Go.com

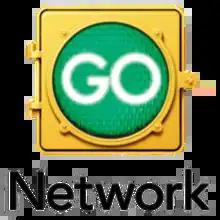
Go.com's original logo used from 1998 to 1999 as Go Network

On January 9, 1998, Disney registered Go.com. Infoseek and Disney Interactive Media Group joint ventured in developing the Go Network, an internet portal. Go.com was launched on January 15, 1999, as a portal with content from ABCNews.com, ESPN.com and Disney.